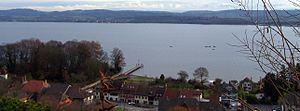
Le débarcadère de Vallamand-Dessous sur le lac de Morat, Canton de Vaud, Suisse
Bellerive est une ancienne commune vaudoise et une localité suisse de la commune de Vully-les-Lacs, située dans le district de la Broye-Vully.